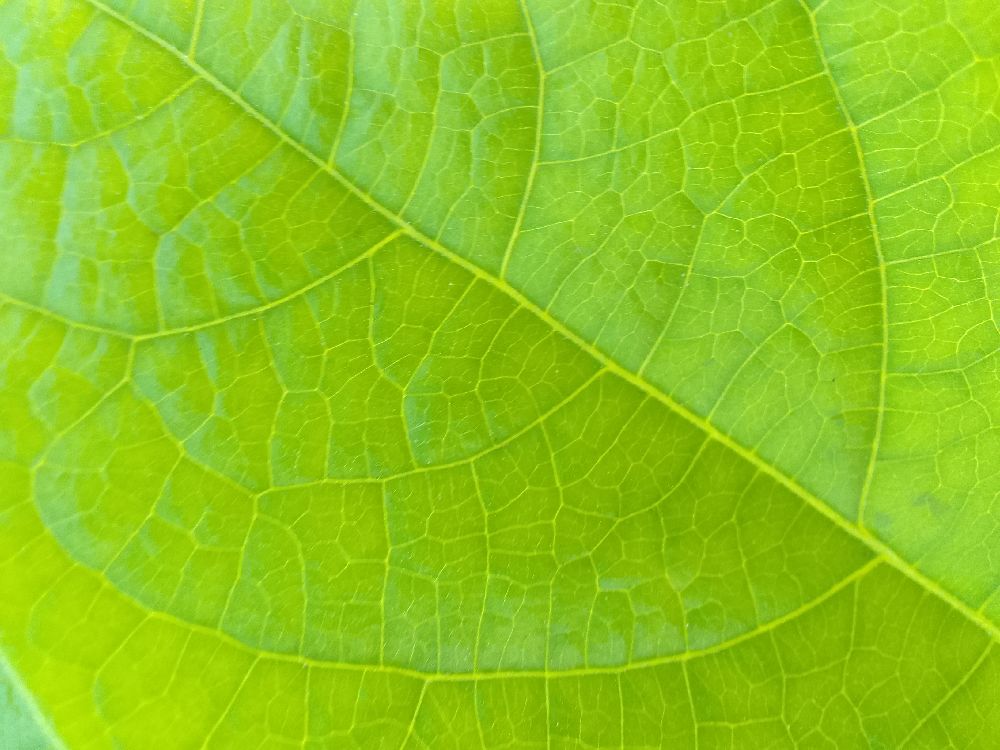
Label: healthy